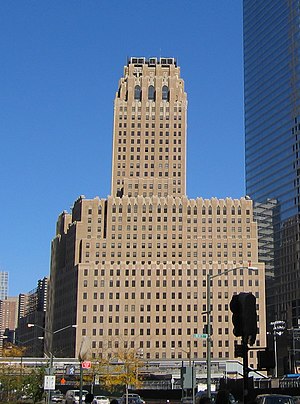
Verizon Communications / Datterselskaber
Sydfacaden på Verizon Building, i 2005 med 7 World Trade Center til højre.
Verizon Communications Inc. er en international internetudbyder og teleselskab, der udgør en del af Dow Jones Industrial Average. Historien startede i 1983 som Bell Atlantic, der blev skabt ved at AT&T blev delt i syv regionale teleskaber, det skete for at undgå karteldannelse. I 1997 opkøbte Bell Atlantic et andet regionalt teleselskab, NYNEX, med base i New York City. I år 2000 opkøber Bell Atlantic det tidligere uafhængige teleselskab GTE og indfører navnet "Verizon", et sammensat ord af veritas og horizon. Virksomhedens hovedsæde er i Verizon Building på 140 West Street, Lower Manhattan, New York City. Virksomheden er USA's næststørste teleselskab målt på omsætning som i 2010 var på US$ 111 mia. Der var i 2010 194.400 ansatte i koncernen.